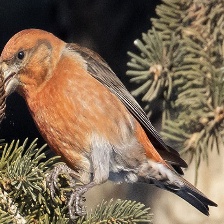
Species: RED CROSSBILL
Scientific name: LOXIA CURVIROSTRA